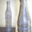
Label: bottle